Demonstrator pen

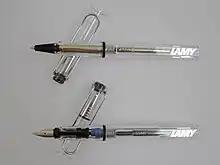
Lamy Vista rollerball (top) and fountain demonstrator pens.

Demonstrator pens were originally special models provided by fountain pen manufacturers to dealers, so that the features of their products could be shown to potential buyers. The first demonstrators had openings cut in their barrels and sometimes their caps as well. These would typically allow direct viewing of the filling mechanism and the section-inner cap junction, respectively. Cutaway demonstrators were usually not fully functional pens, and many were furnished without nibs or with nonfunctional dummy nibs.